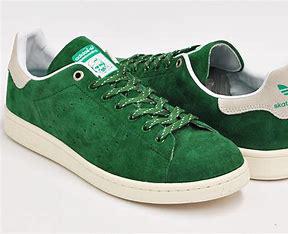
Brand: adidas
Model: Stan Smith Skate